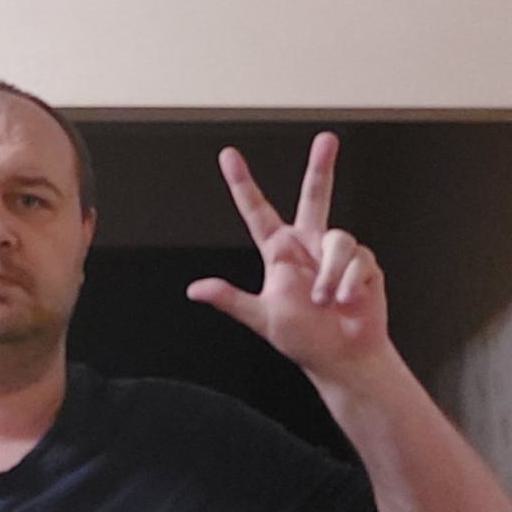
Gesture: three2